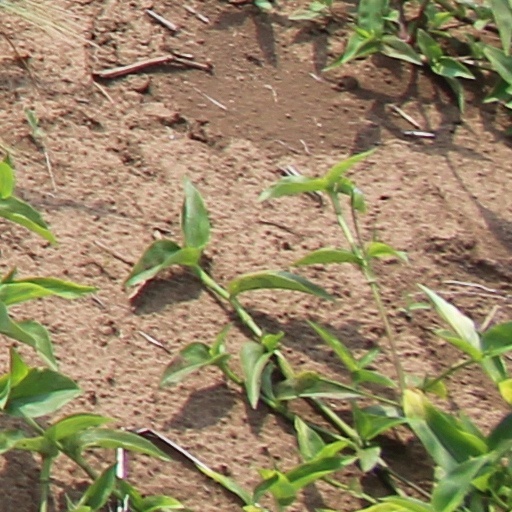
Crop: wheat